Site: brandenburg
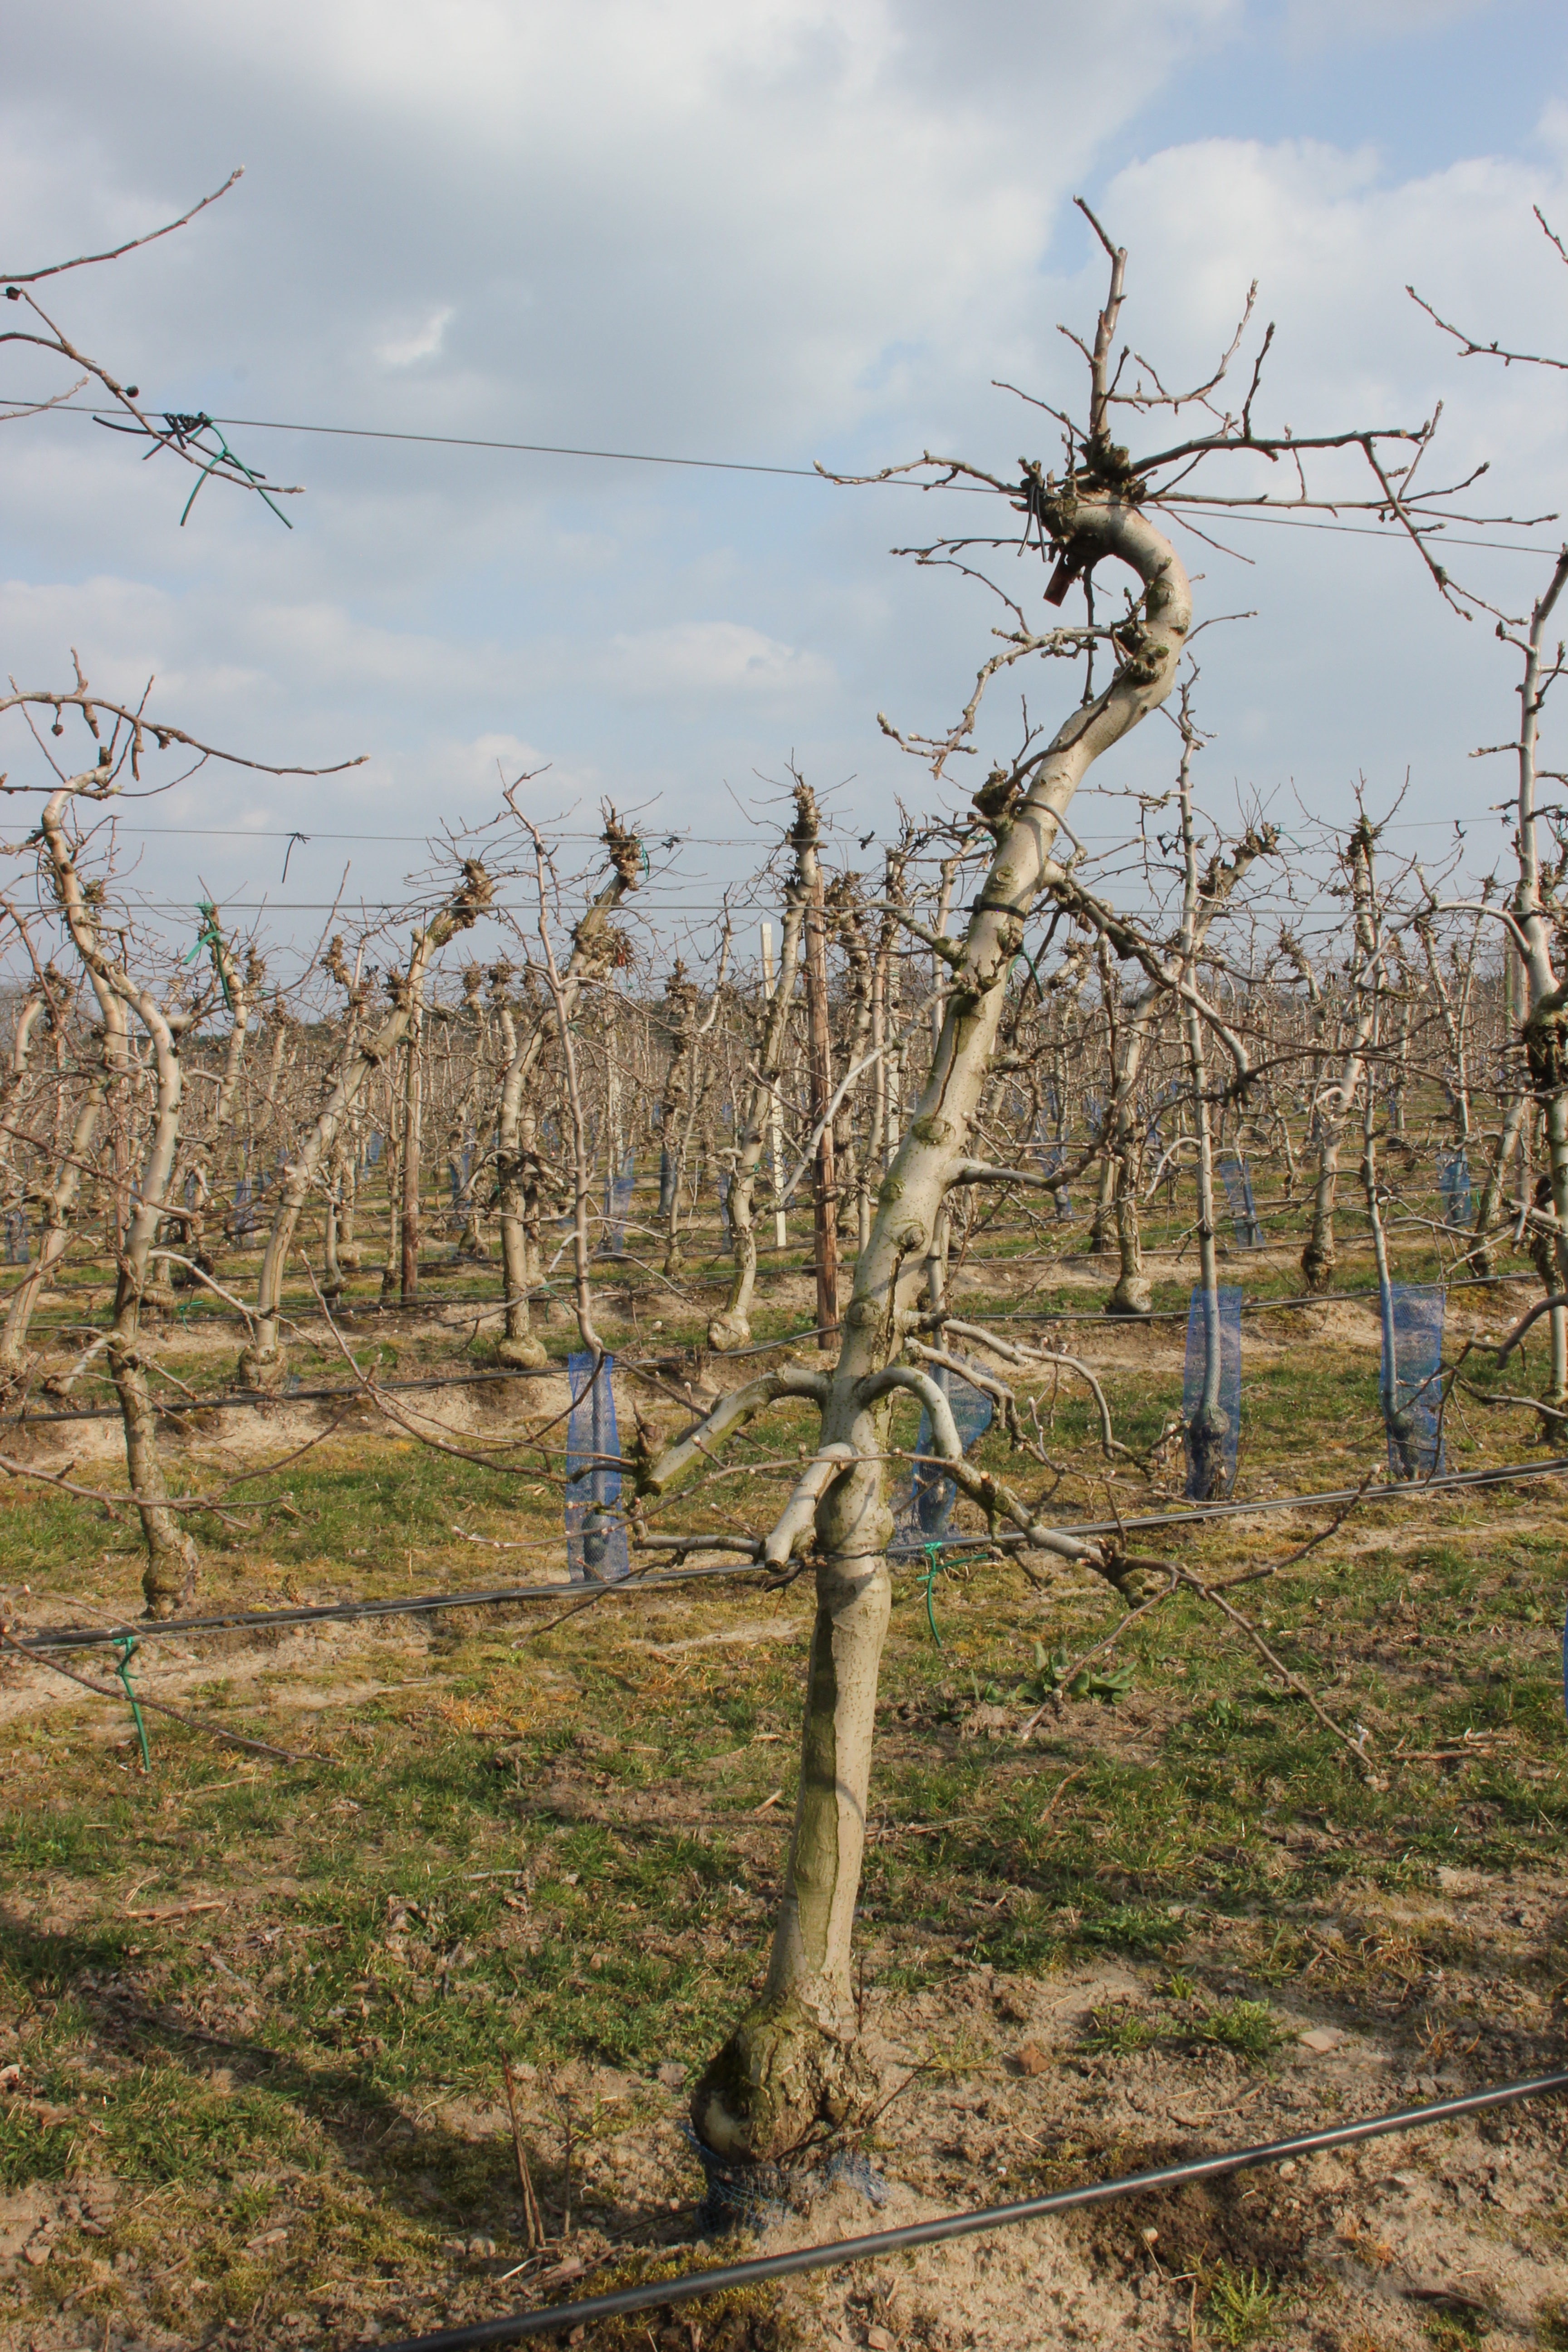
Growth stage (BBCH 03): Bud development